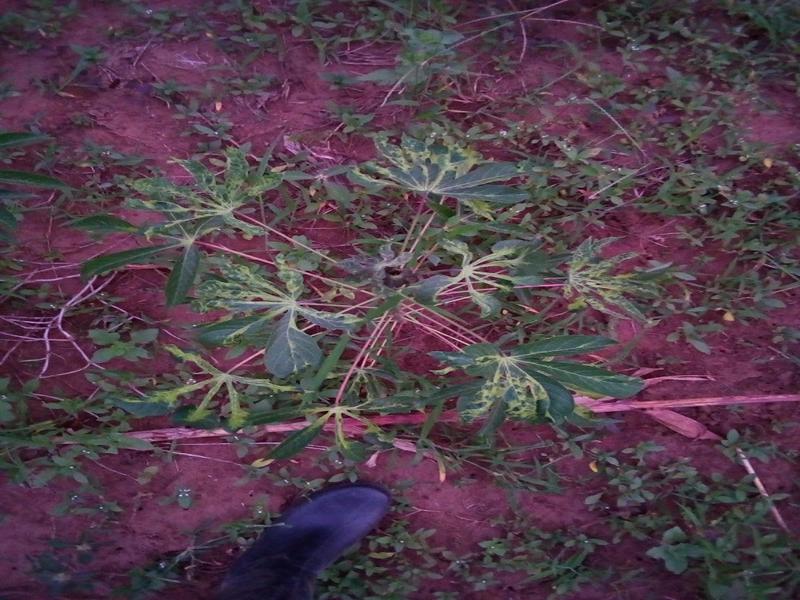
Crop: cassava
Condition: mosaic_disease